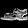
Label: Sandal